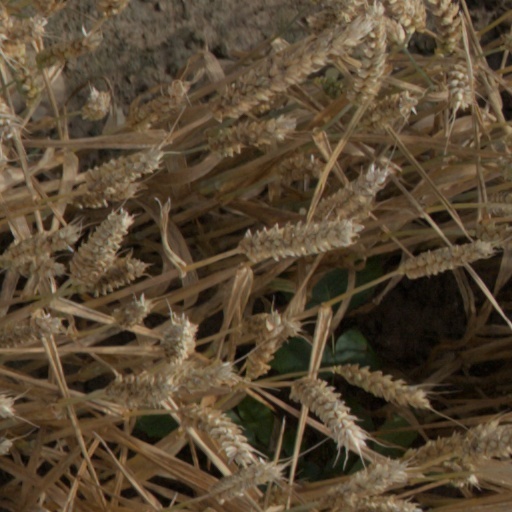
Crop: wheat